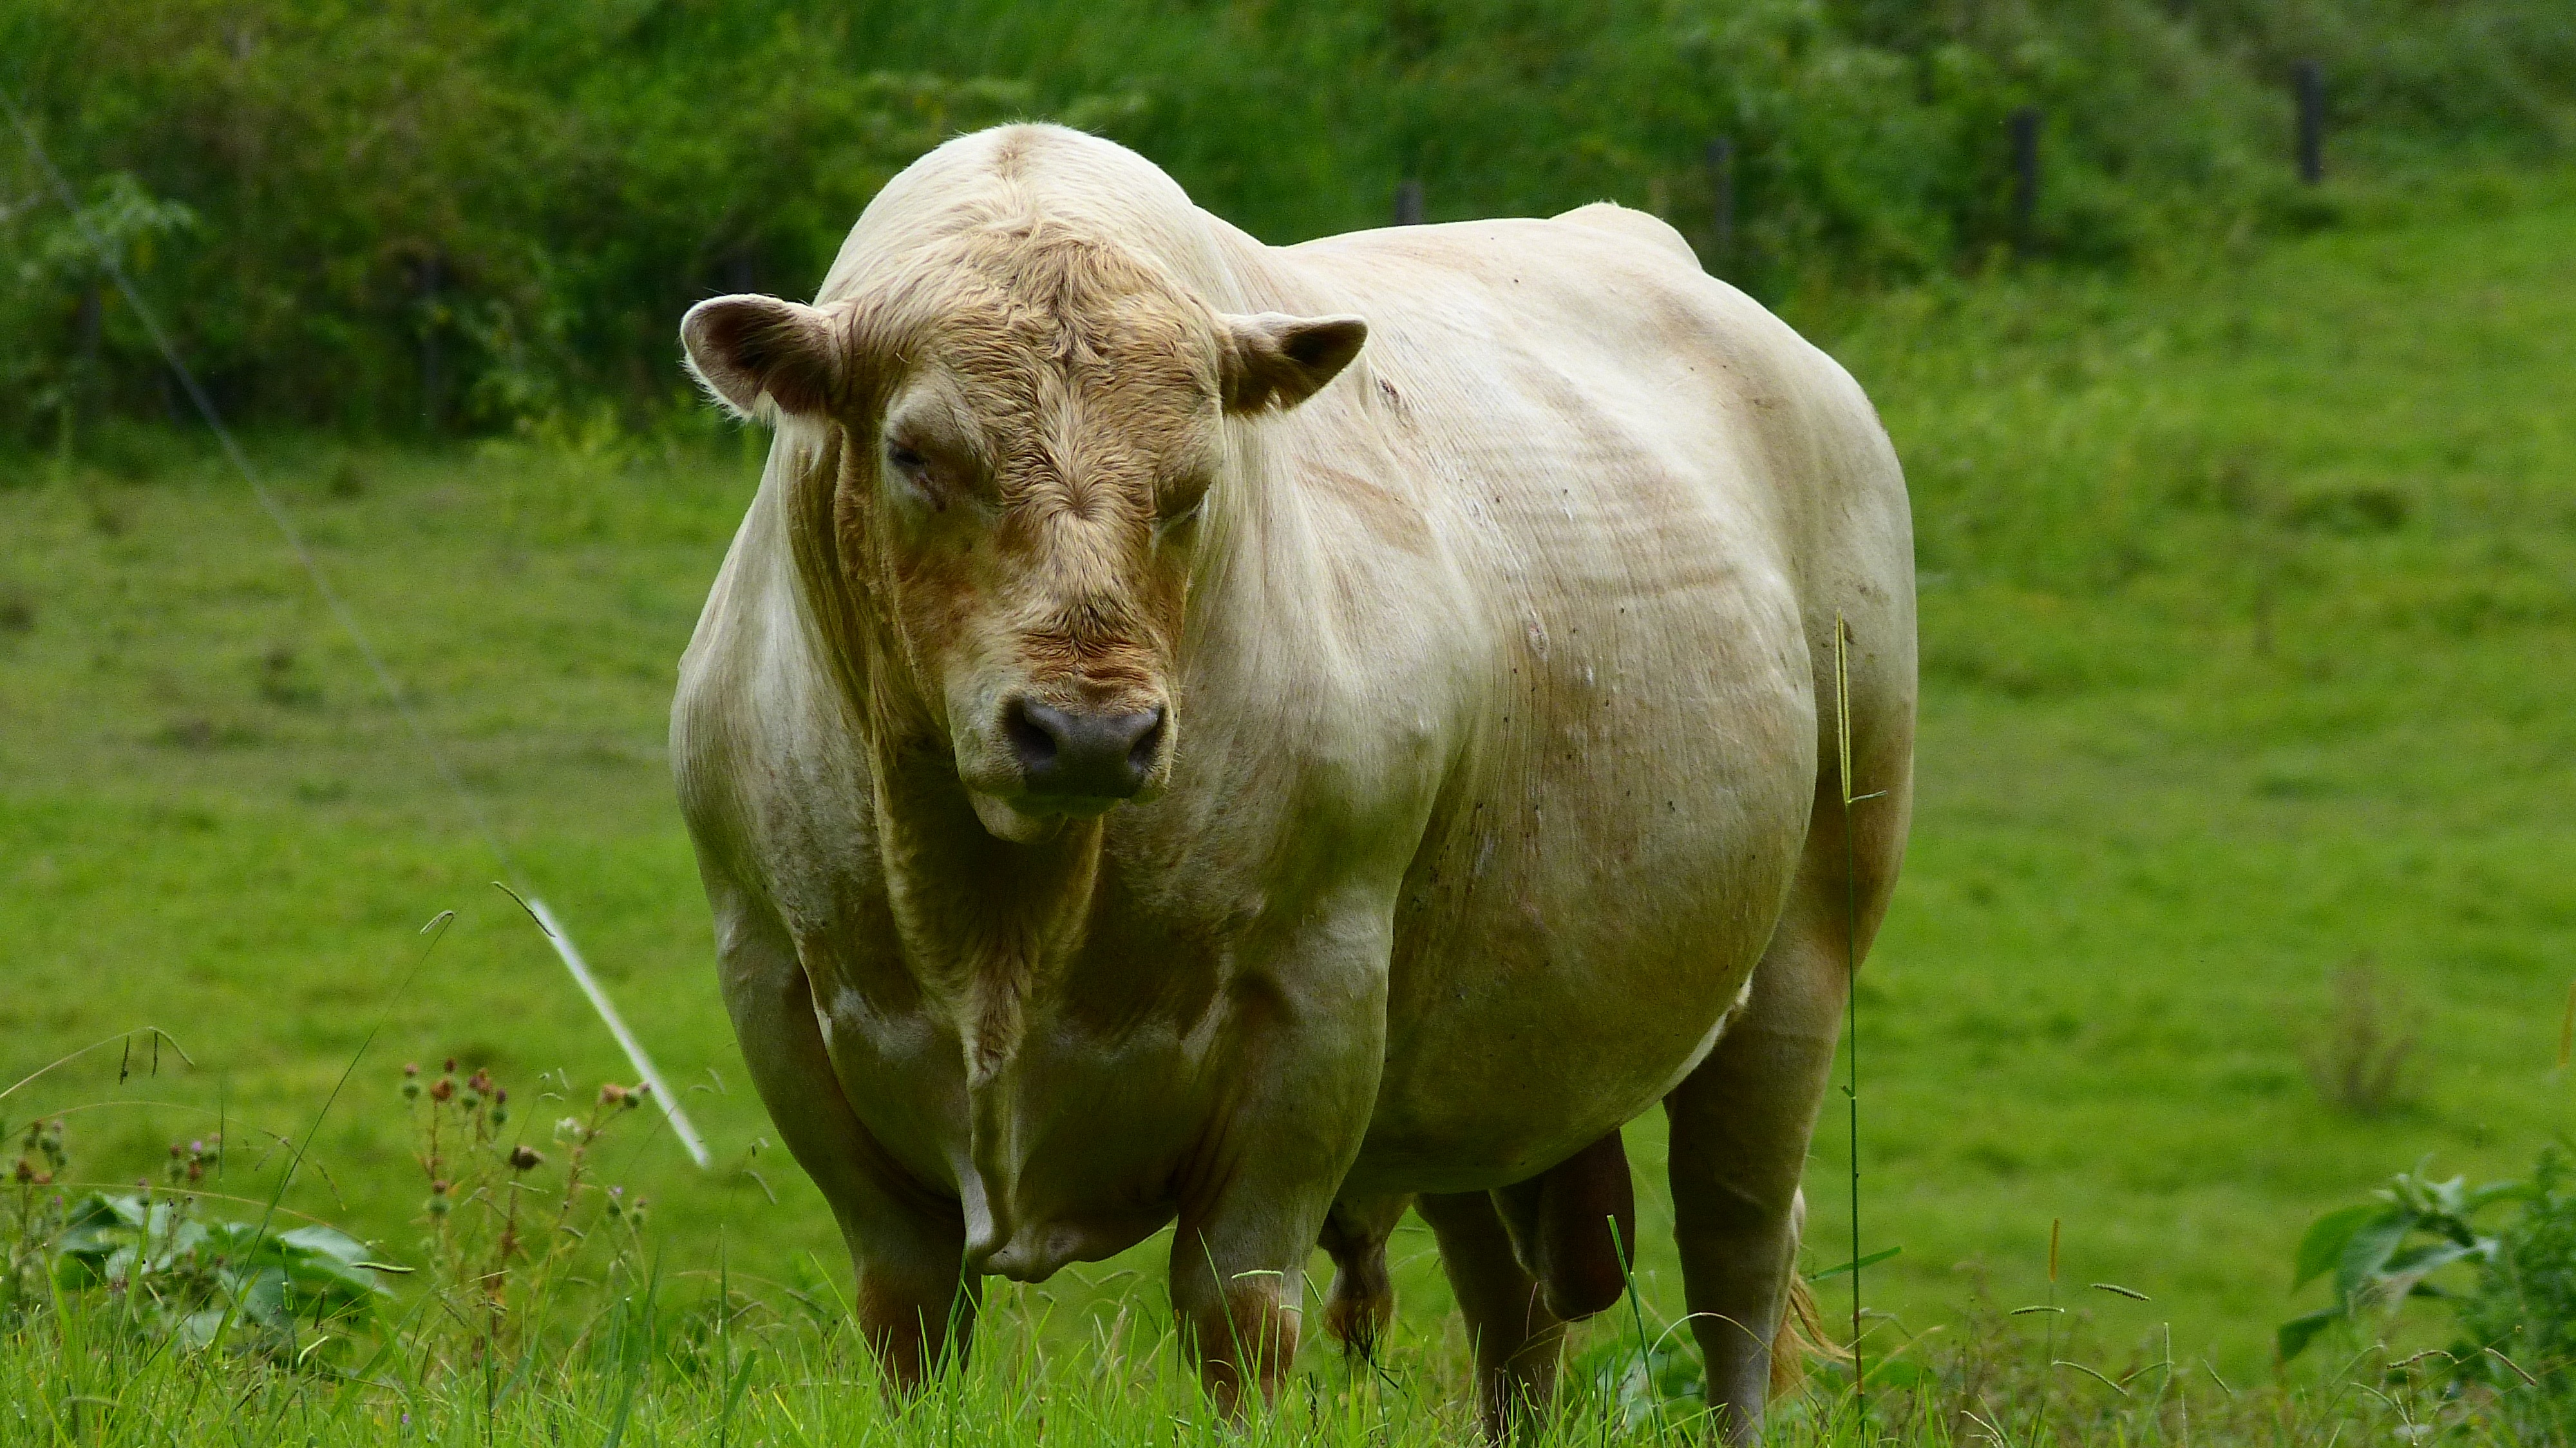
grass, field, meadow, prairie, animal, wildlife, horn, cow, cattle, herd, pasture, grazing, livestock, mammal, fauna, bull, grassland, habitat, dairy, rural area, water buffalo, cattle like mammal, cow goat family